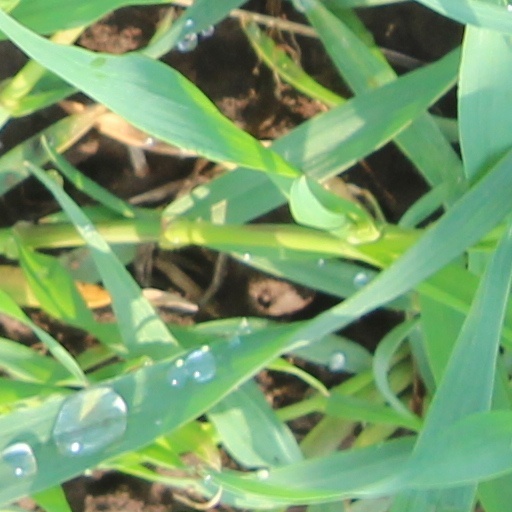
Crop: wheat